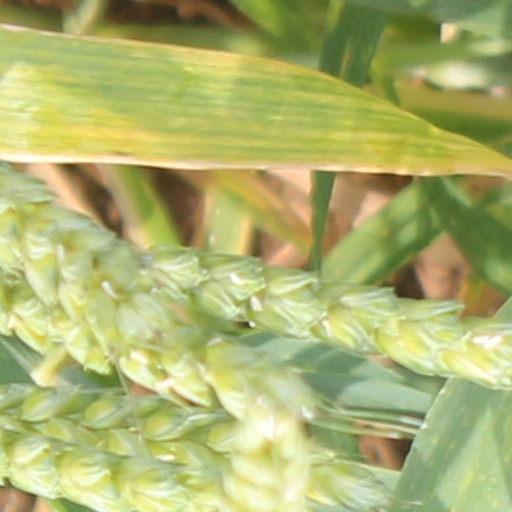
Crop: wheat